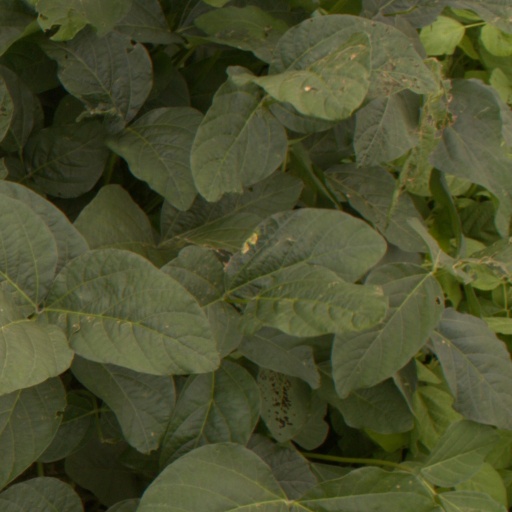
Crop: soybean